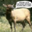
Label: deer